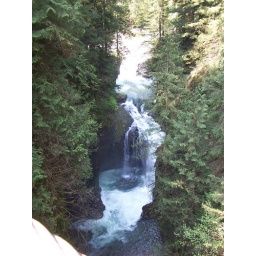
water fall underneath the suspension bridge